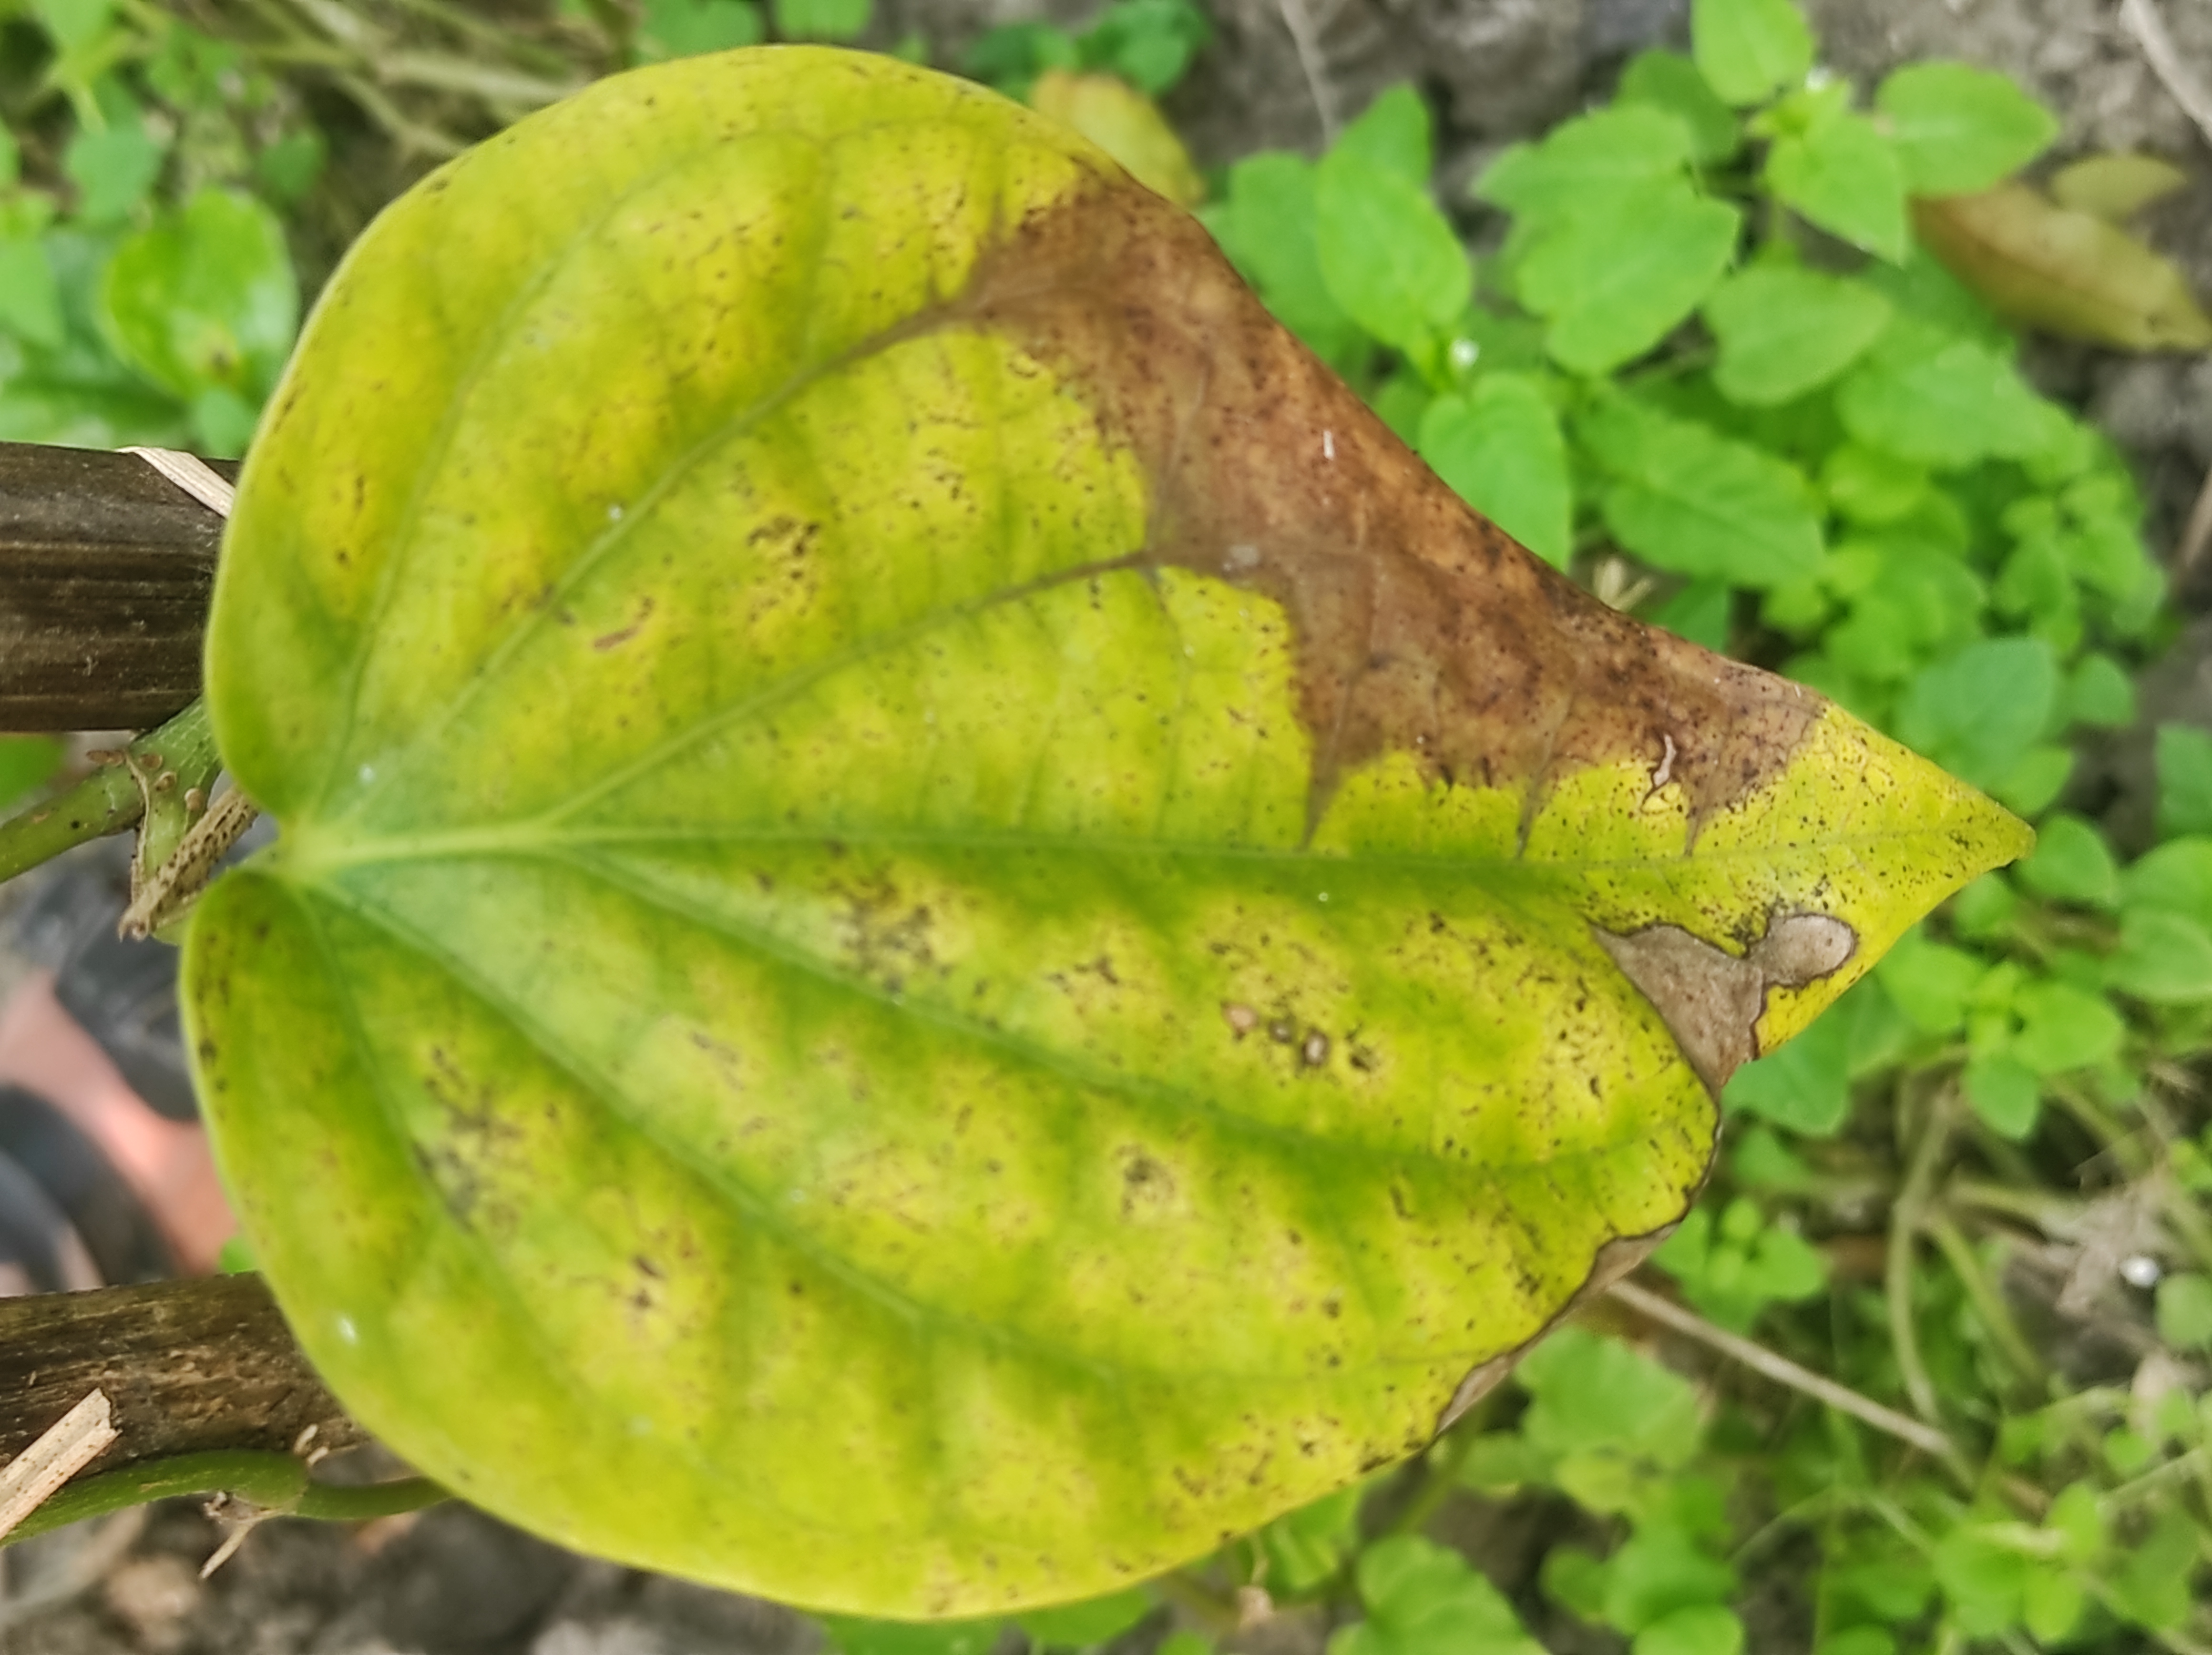
Label: Fungal_Brown_Spot_Disease